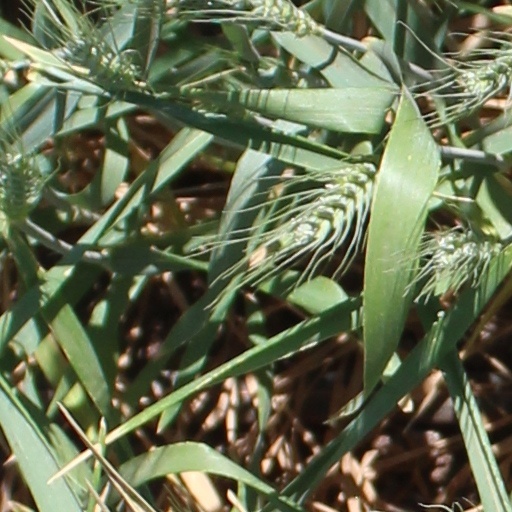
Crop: wheat